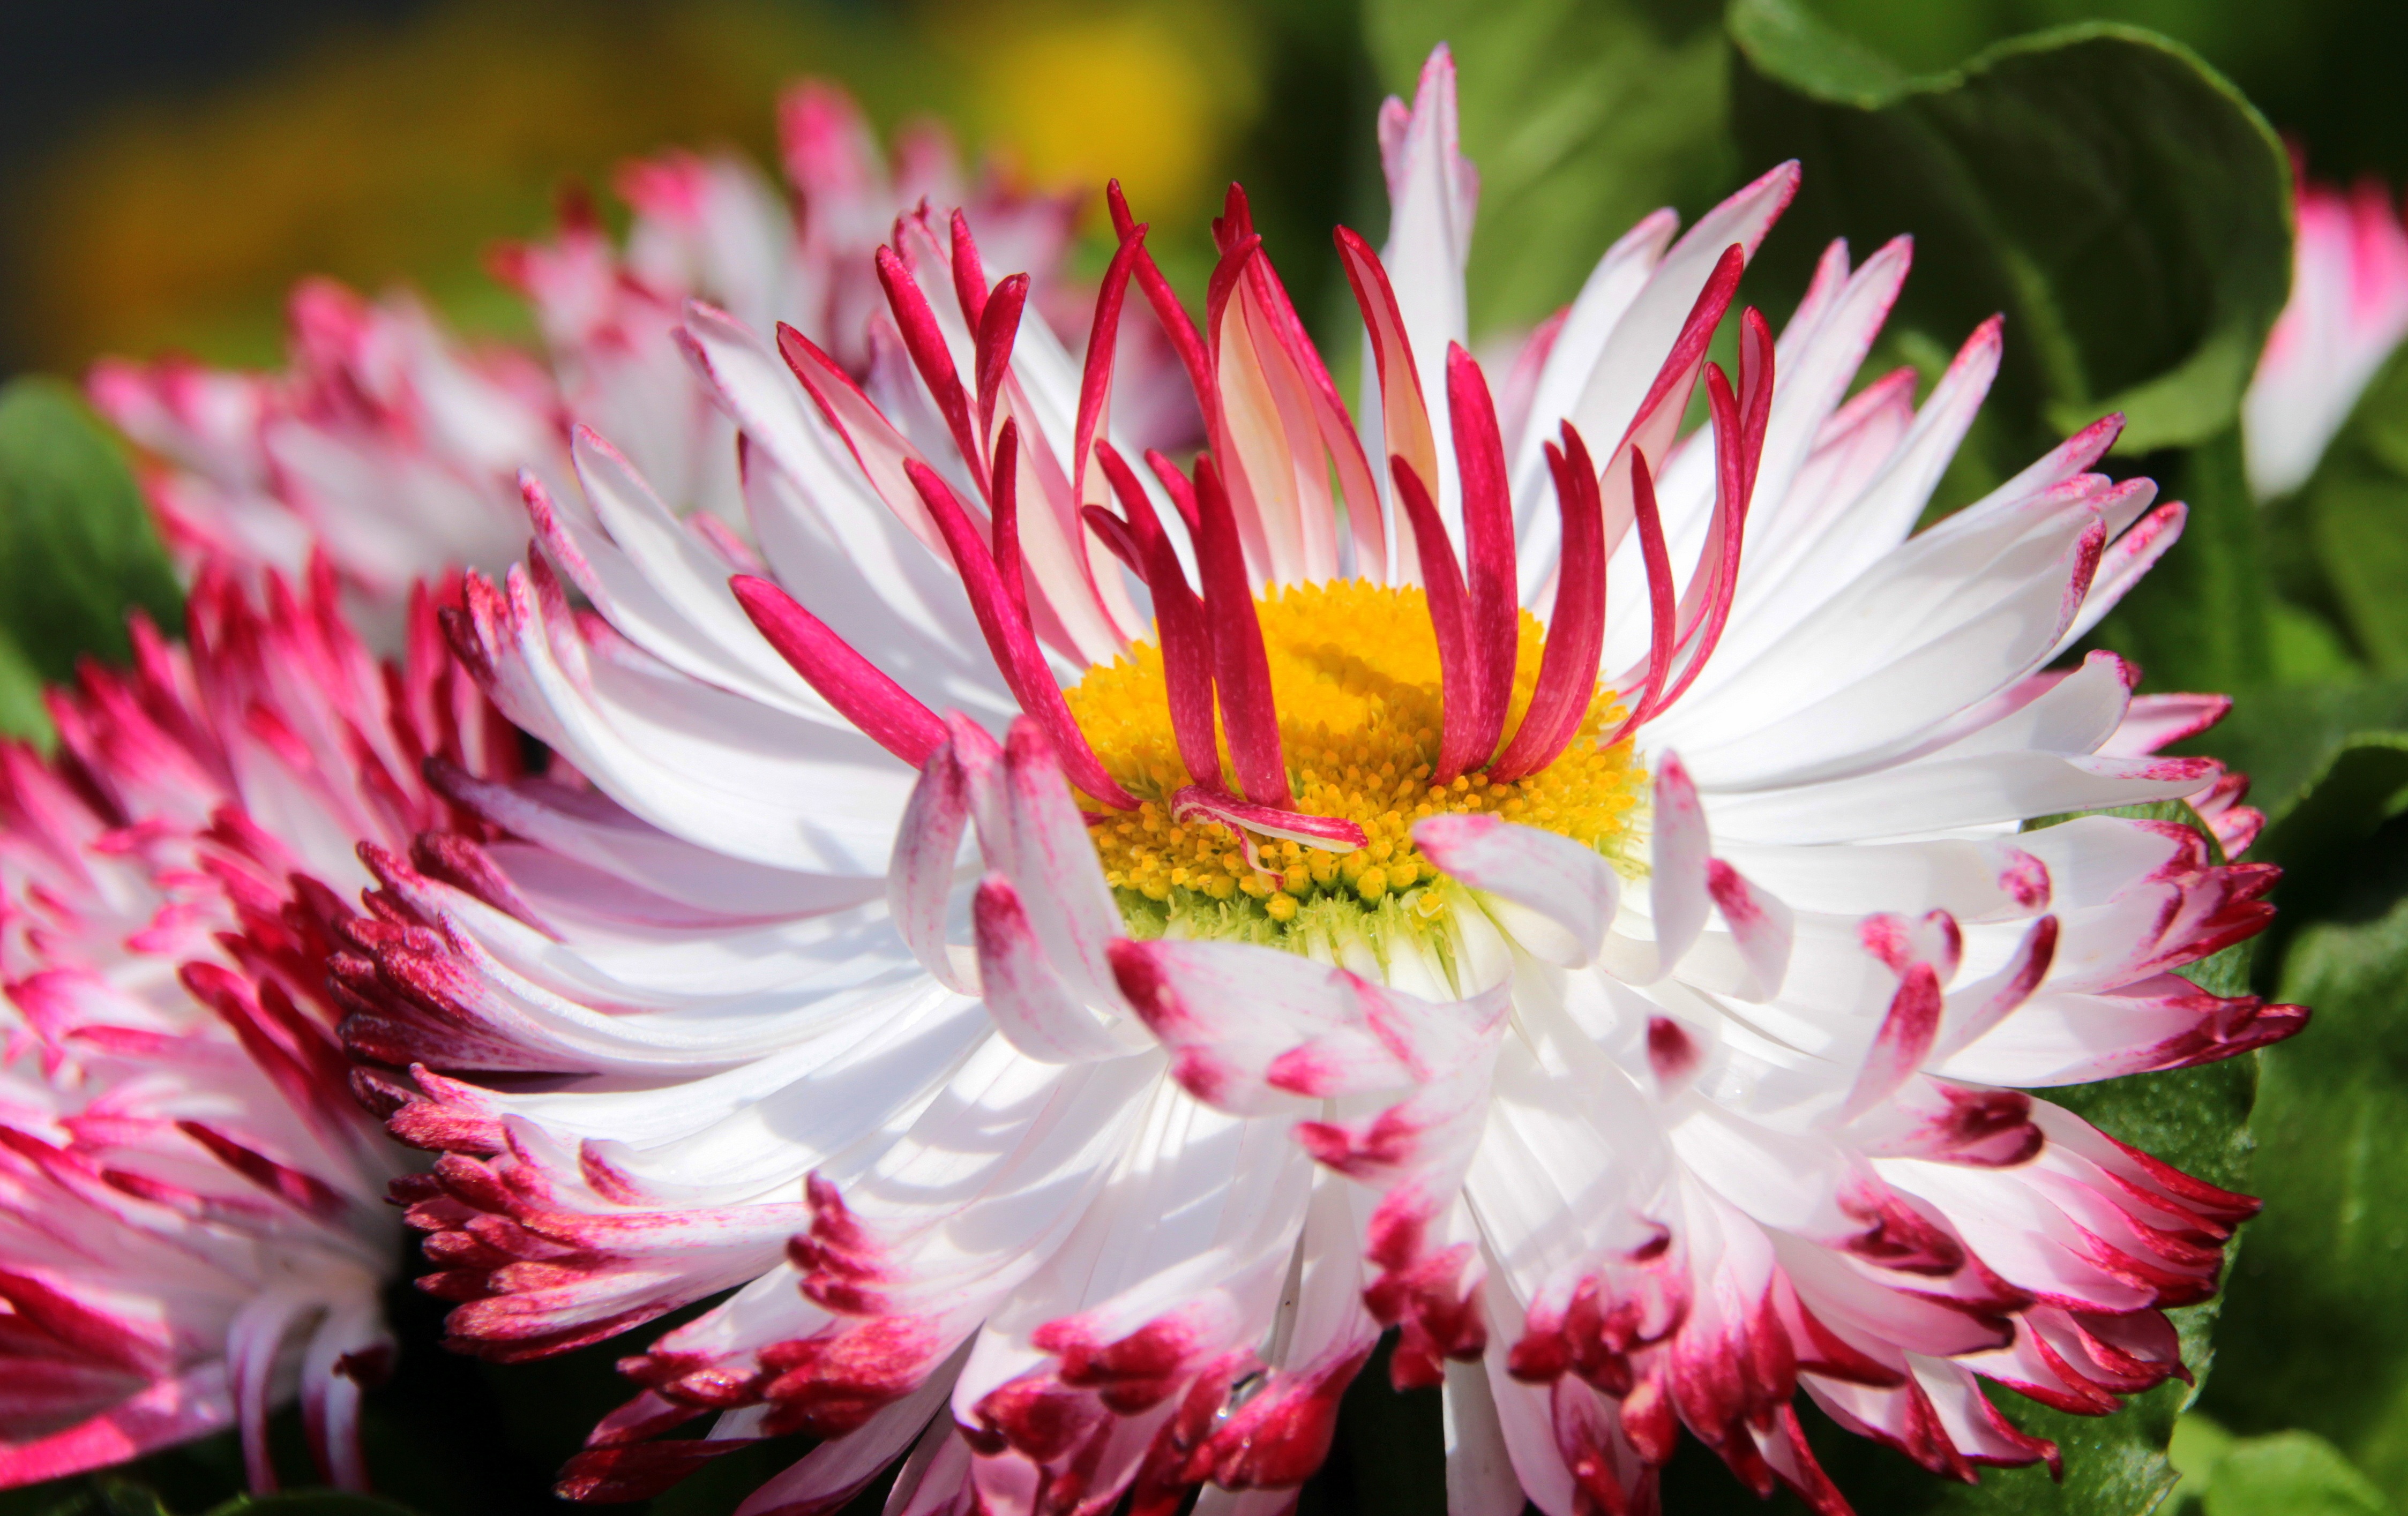
nature, blossom, plant, flower, petal, bloom, daisy, color, botany, colorful, pink, flora, close up, dahlia, bright, macro photography, flowering plant, daisy family, geese flower, land plant, pomponette red, red g nseblume